Second Northern Syria Buffer Zone

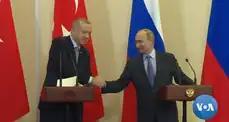
Turkish President Recep Tayyip Erdoğan (left) shakes Russian President Vladimir Putin's (right) hand after the two concluded the agreement

The agreement was negotiated between Russian President Vladimir Putin and Turkish President Recep Tayyip Erdoğan on 22 October 2019, at a diplomatic summit in the Russian resort town of Sochi. The negotiation of the agreement took six and a half hours to conclude.